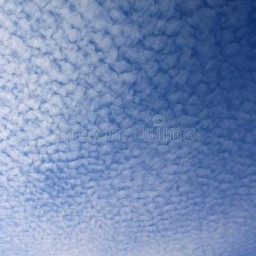
Cloud type: Cirrocumulus (Cc)